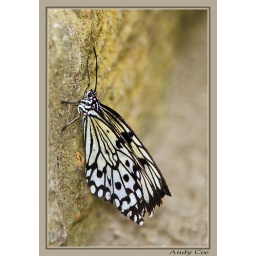
Taken at the butterfly house at North anston near rotherham in south yorkshire